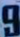
Number: 9